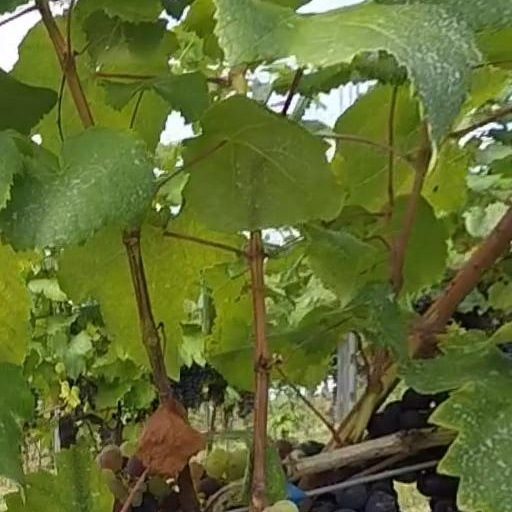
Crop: grape